Branko Milanović

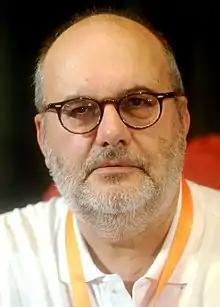
Milanović in 2018

Branko Milanović is a Serbian-American economist. He is most known for his work on income distribution and inequality.